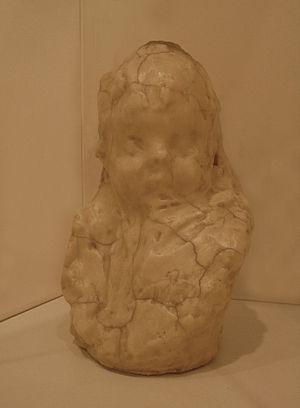
Medardo Rosso, L'enfant au soleil, cire sur plâtre, Musée d'art moderne et contemporain de Strasbourg.